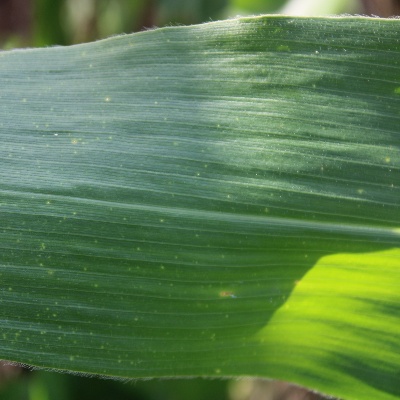
Crop: Maize
Condition: leaf spot